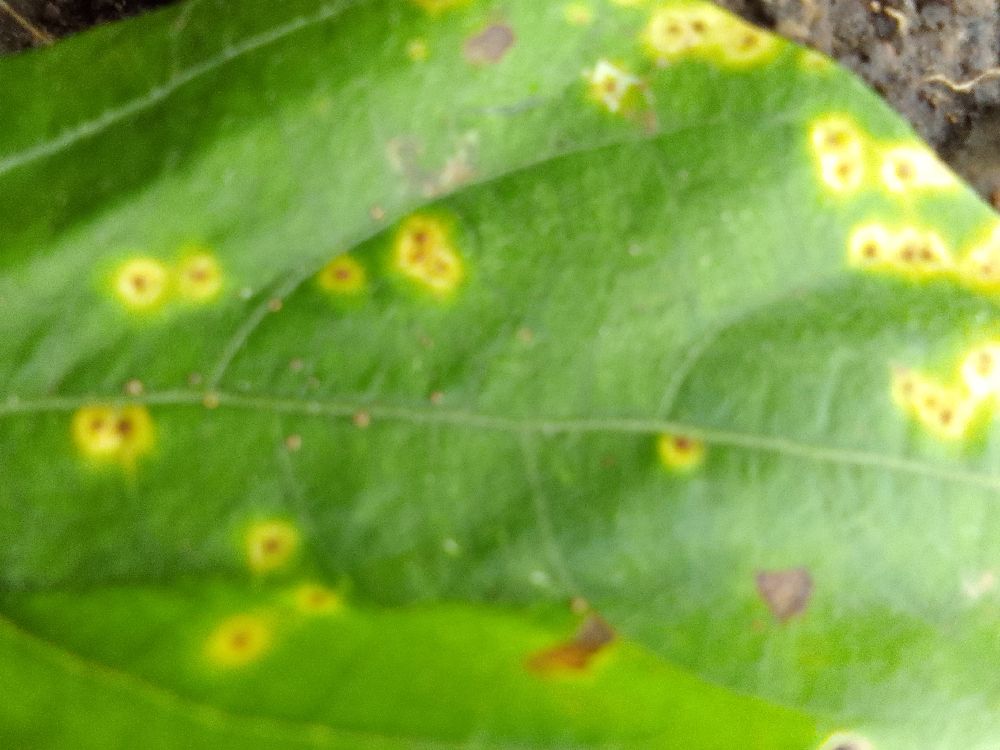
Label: rust